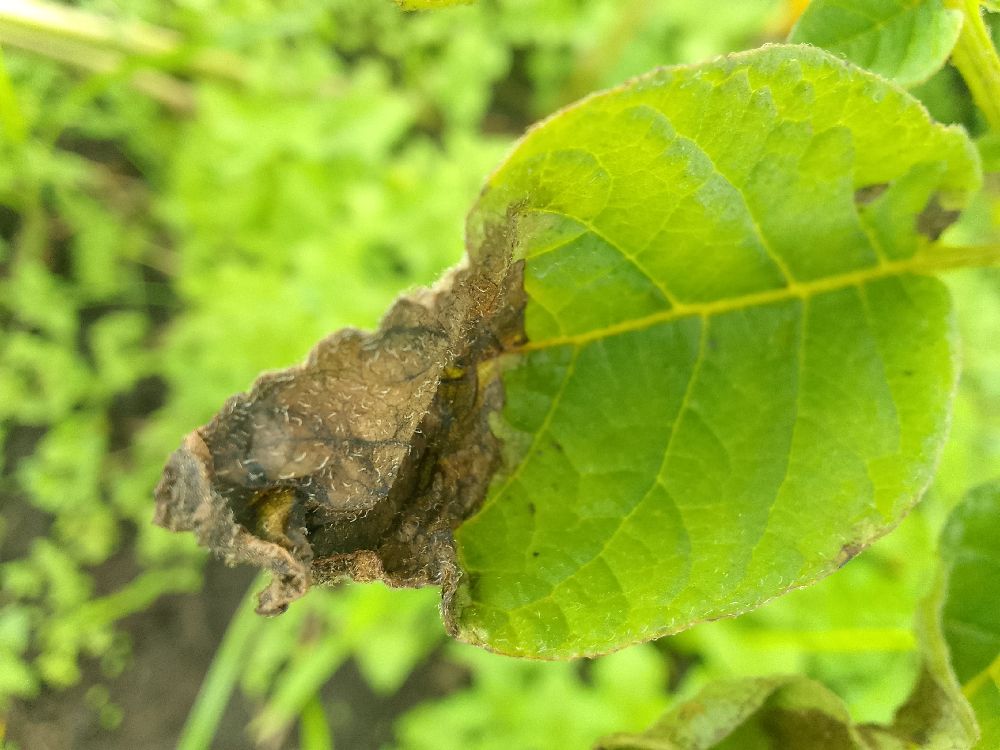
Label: Late blight